Motorcycle taxis in India

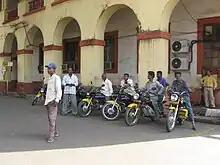
A taxi stand in Goa.

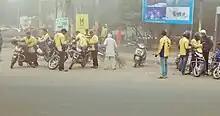
A taxi stand in Gurgaon

The Goa Motorcycle Taxi Riders Association (GMTRA) was founded in 1980 to operate motorcycle taxis in the state. Operators are referred to as pilots and operate using yellow coloured motorcycles. They are not regulated by a fare meter.